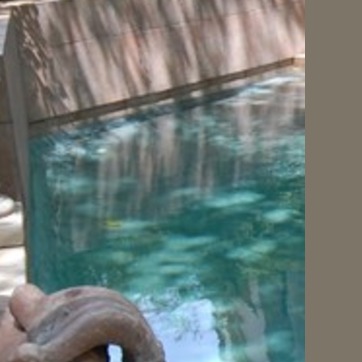
Material: water